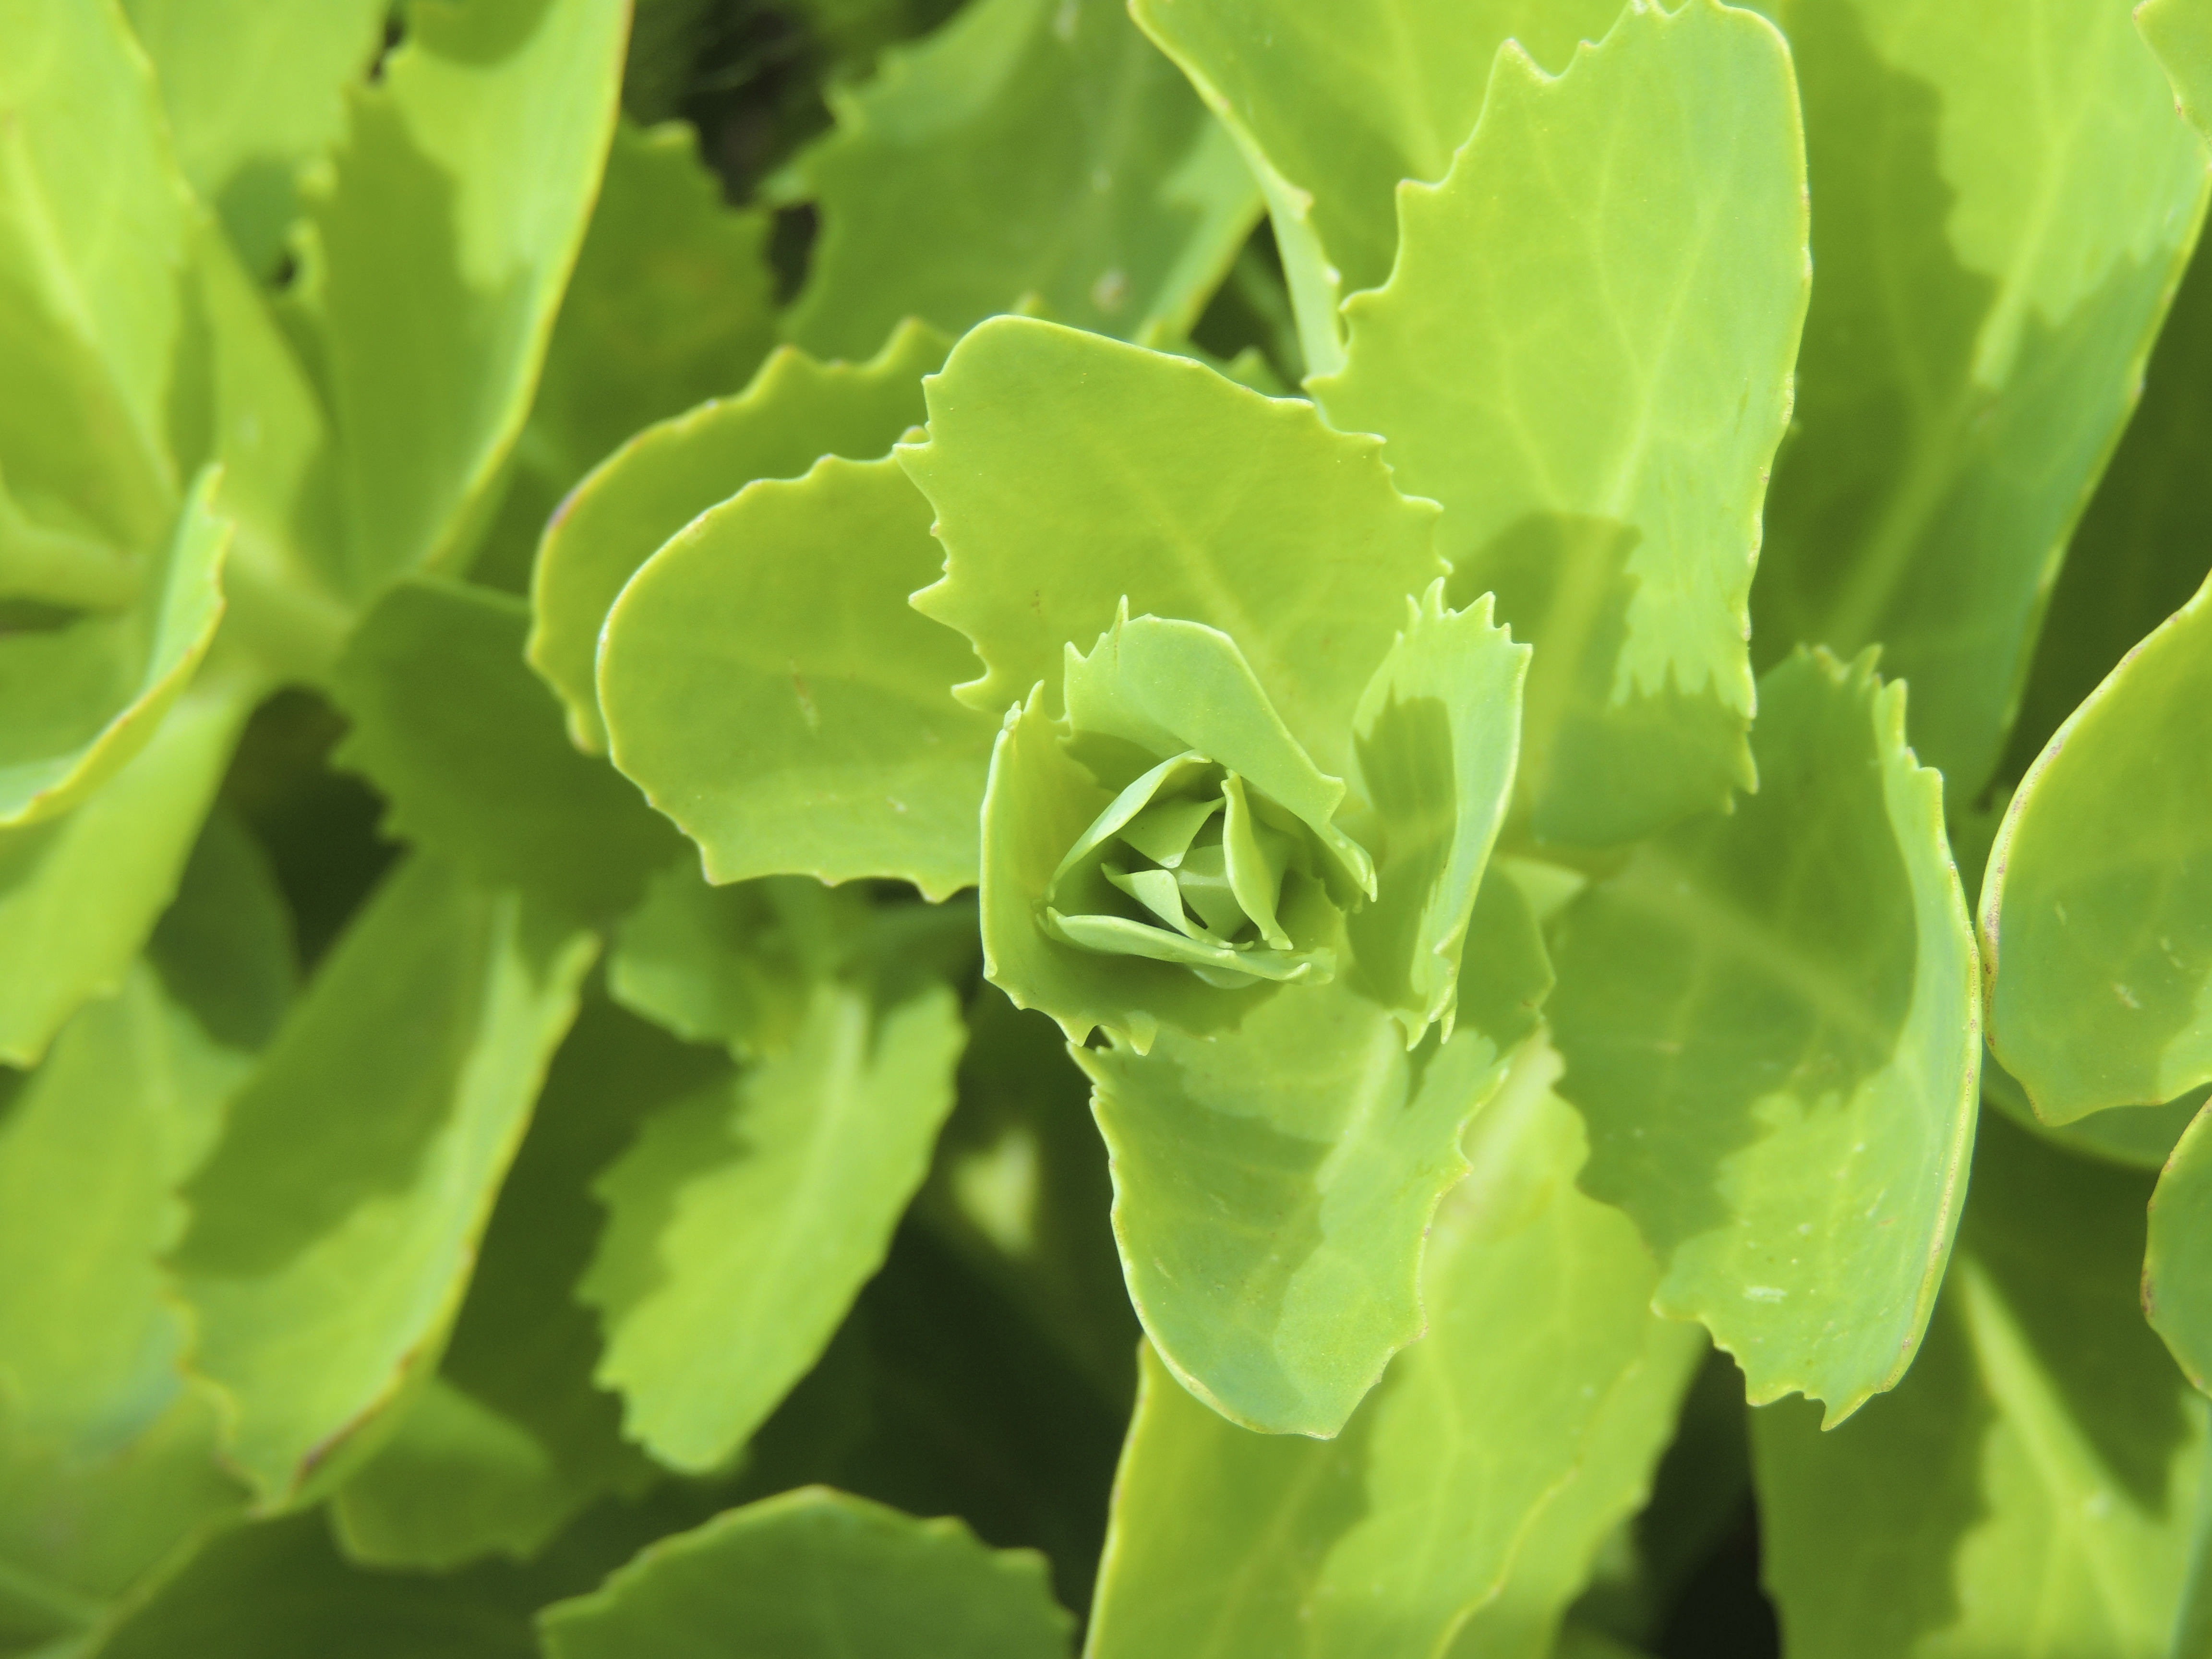
plant, leaf, flower, food, spring, green, herb, produce, vegetable, aquatic plant, weed, jagged, leaves, bud, brassica, smart, pointed, spur, flowering plant, maidenhair tree, annual plant, land plant, brassica rapa, leaf vegetable, centella